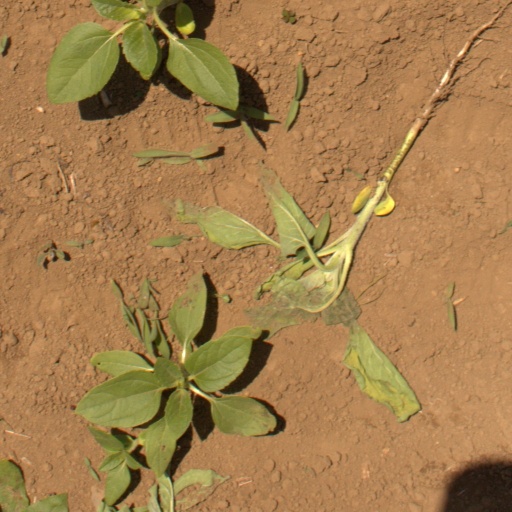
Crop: Jerusalem artichoke